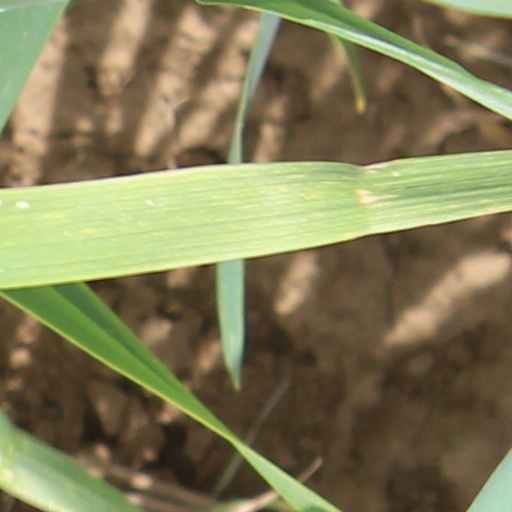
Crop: wheat